San Diego Class 1 streetcar

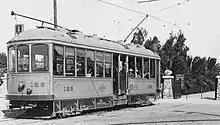
Archival photo of Class 1 streetcar #125 at the Park Ave. entrance to Mission Cliff Gardens in the University Heights neighborhood of San Diego, CA

Following the success of the Panama-California Exposition, the Class 1 streetcars became a mainstay of early 20th-century public transportation in San Diego. The improved design was met with enthusiasm from the general public and these streetcars became a popular mode of transit, often carrying over twice their intended capacity in passengers.